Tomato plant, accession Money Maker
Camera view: horizontal (90 deg, fisheye); turntable rotation: 180 degrees
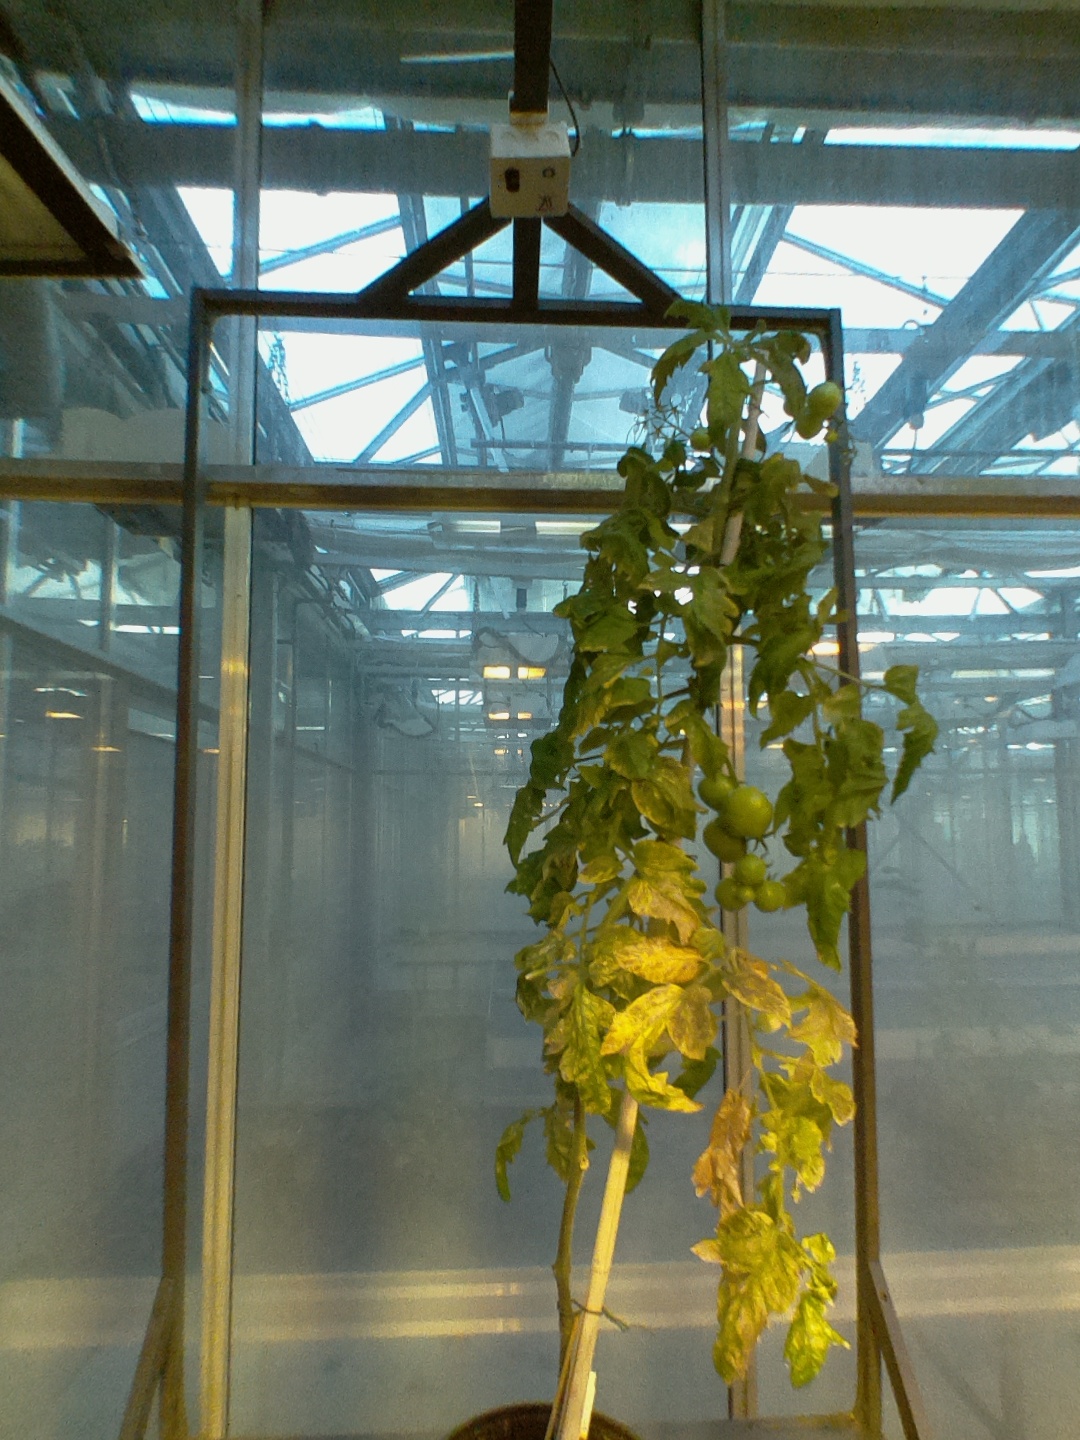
BBCH growth stage 79: 90% -100% of final fruit size